Memorial Clock, Willenhall

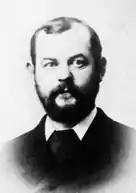
Joseph Tonks (1855-1891)

Joseph Tonks (1855–1891), in whose memory the structure was created, was born in Willenhall on 5 May 1855 to Silas (21 December 1827-1888) and Lucy Tonks (née Pritchard; 12 April 1829-1896) and graduated in medicine at Queen's College, Birmingham in 1879, becoming a member of the Royal College of Surgeons of England (MRCSE). In 1889 he became a Licentiate of the Apothecaries' Hall of Ireland (LAH). From 1881 he had a practice in Willenhall. Dedicated to improving the quality of life of poor people in the town, he was known as "the poor man's doctor". He married Clara Banks (January 4 1864-February 27 1940) on 30 October 1888.